Ahmed Abu Khattala

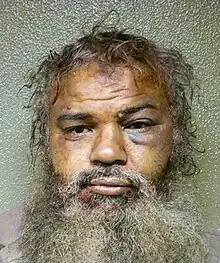
Abu Khattala shortly after his capture in June 2014

Ahmed Salim Faraj Abu Khattala (born 7 May 1971) is a Libyan militia commander who was active during the 2011 Libyan civil war. He participated in the 2012 Benghazi attack on the American diplomatic mission at Benghazi, in which Ambassador J. Christopher Stevens and three other Americans were killed.